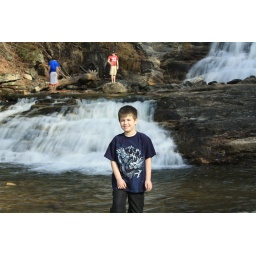
My son by the base of the mountain.